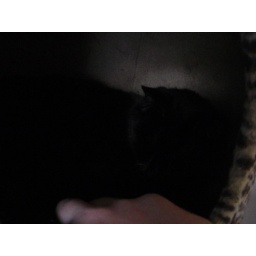
Long string Freya attacking and glaring at my hand in cat tree